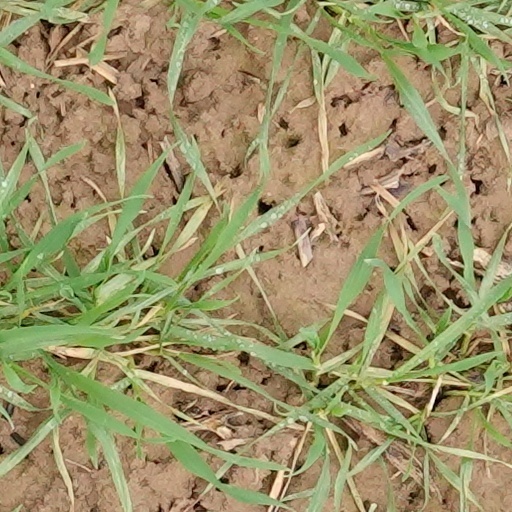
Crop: wheat